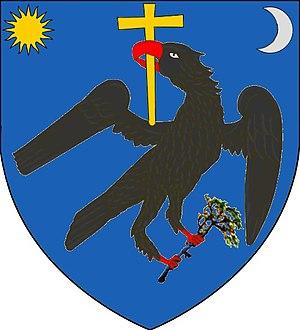
Les expressions noblesse roumaine ou aristocratie roumaine désignent l'ensemble des personnes faisant partie des classes privilégiées, détentrices de la terre et de franchises spécifiques appelées jus valachicum, initialement d'origine roumaine et de confession orthodoxe, ayant gouverné les « valachies » essentiellement dans les trois principautés où vivaient les roumanophones, à savoir la Transylvanie, la Valachie et la Moldavie.
La Roumanie moderne s'étend sur plusieurs régions historiques, héritées de la géographie médiévale, dont certaines appartiennent pour partie à ses voisins. On regroupe en général les régions historiques de la Roumanie, en trois « pays » traditionnels : Transylvanie, Moldavie et Valachie. Qu'ils appartiennent ou nom à l'actuelle Roumanie, ces trois « pays » sont considérés par les Roumains comme formant leur « foyer ancestral ».
La Munténie dite aussi Grande Valaquie est une région historique du sud de la Roumanie située entre le Danube au sud et à l’est, les Carpates méridionales au nord, et l’Olt à l’ouest. Elle est composée des départements suivants: Argeș, Brăila, Buzău, Călărași, Dâmbovița, Giurgiu, Ialomița, Ilfov, Prahova, Teleorman, Bucarest, Olt et Vâlcea.
Un județ est une division administrative :